Sergio Vega (bassist)

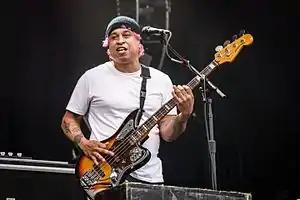
Vega performing with Deftones at Rock im Park, June 2016

With Quicksand, Vega played a variety of basses. For his first two albums after joining Deftones, Vega used Fender Jaguar Basses exclusively (tuned CGCF, C#G#C#F#, Drop D, or standard E, depending on the song). For his third album with the band, "Gore", Vega used a Fender Bass VI on several tracks such as "Hearts/Wires". Unlike Chi Cheng, who was a fingerstyle player, Vega plays bass with a pick.